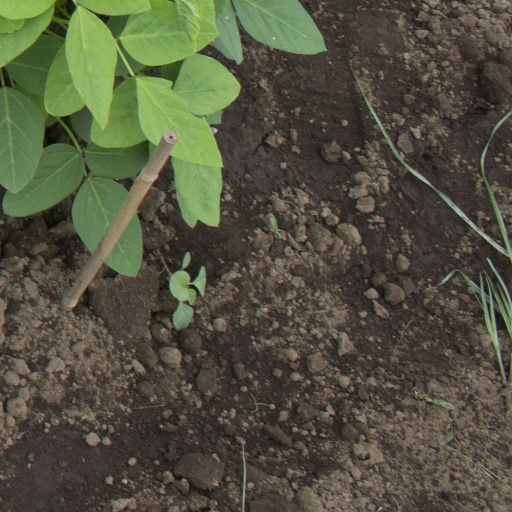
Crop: soybean